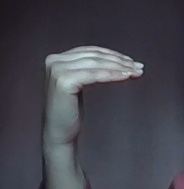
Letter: haa